Lane Motor Museum

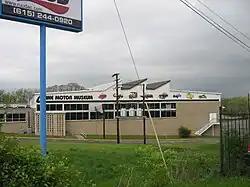
The Lane Motor Museum

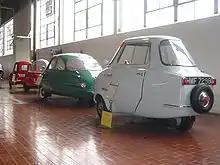
Micro cars on display at the Lane Motor Museum

Lane Motor Museum is an automobile museum in Nashville, Tennessee holding a collection of over 500 mostly European automobiles, with 150 vehicles displayed on any given day.